1990 Major League Baseball draft

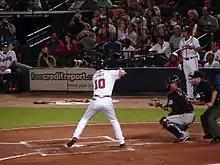
Number 1 pick in the 1990 draft and MLB Hall of Fame member Chipper Jones.

The 1990 Major League Baseball draft was held in June 1990. The draft placed amateur baseball players onto major league teams. 1,487 players were distributed to 26 teams. The draft consisted of first round selections, supplemental first round selections, compensation picks, and many more rounds, in fact, it went a record 101 rounds with 40 first round selections. With a league-worst record of 65 wins and 97 losses in the 1989 MLB Season, the Atlanta Braves selected shortstop, Chipper Jones out of the Bolles School with the first pick of the draft. Nine NBA and NFL players were drafted in 1990. Seven of the first 10 picks were selected directly out of high school.